Lee Tae-im

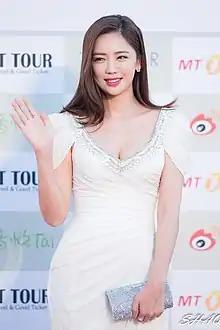
Lee Tae-im in February 2016

Lee Tae-im (born September 2, 1986) is a South Korean actress. She graduated from Sunggwang Highschool and dropped out from Hanyang University, while majoring Theater and Film. She played the leading role in the series "Don't Hesitate" (2009), as well as supporting roles in the movies "Days of Wrath" (2013) and "For the Emperor" (2014).